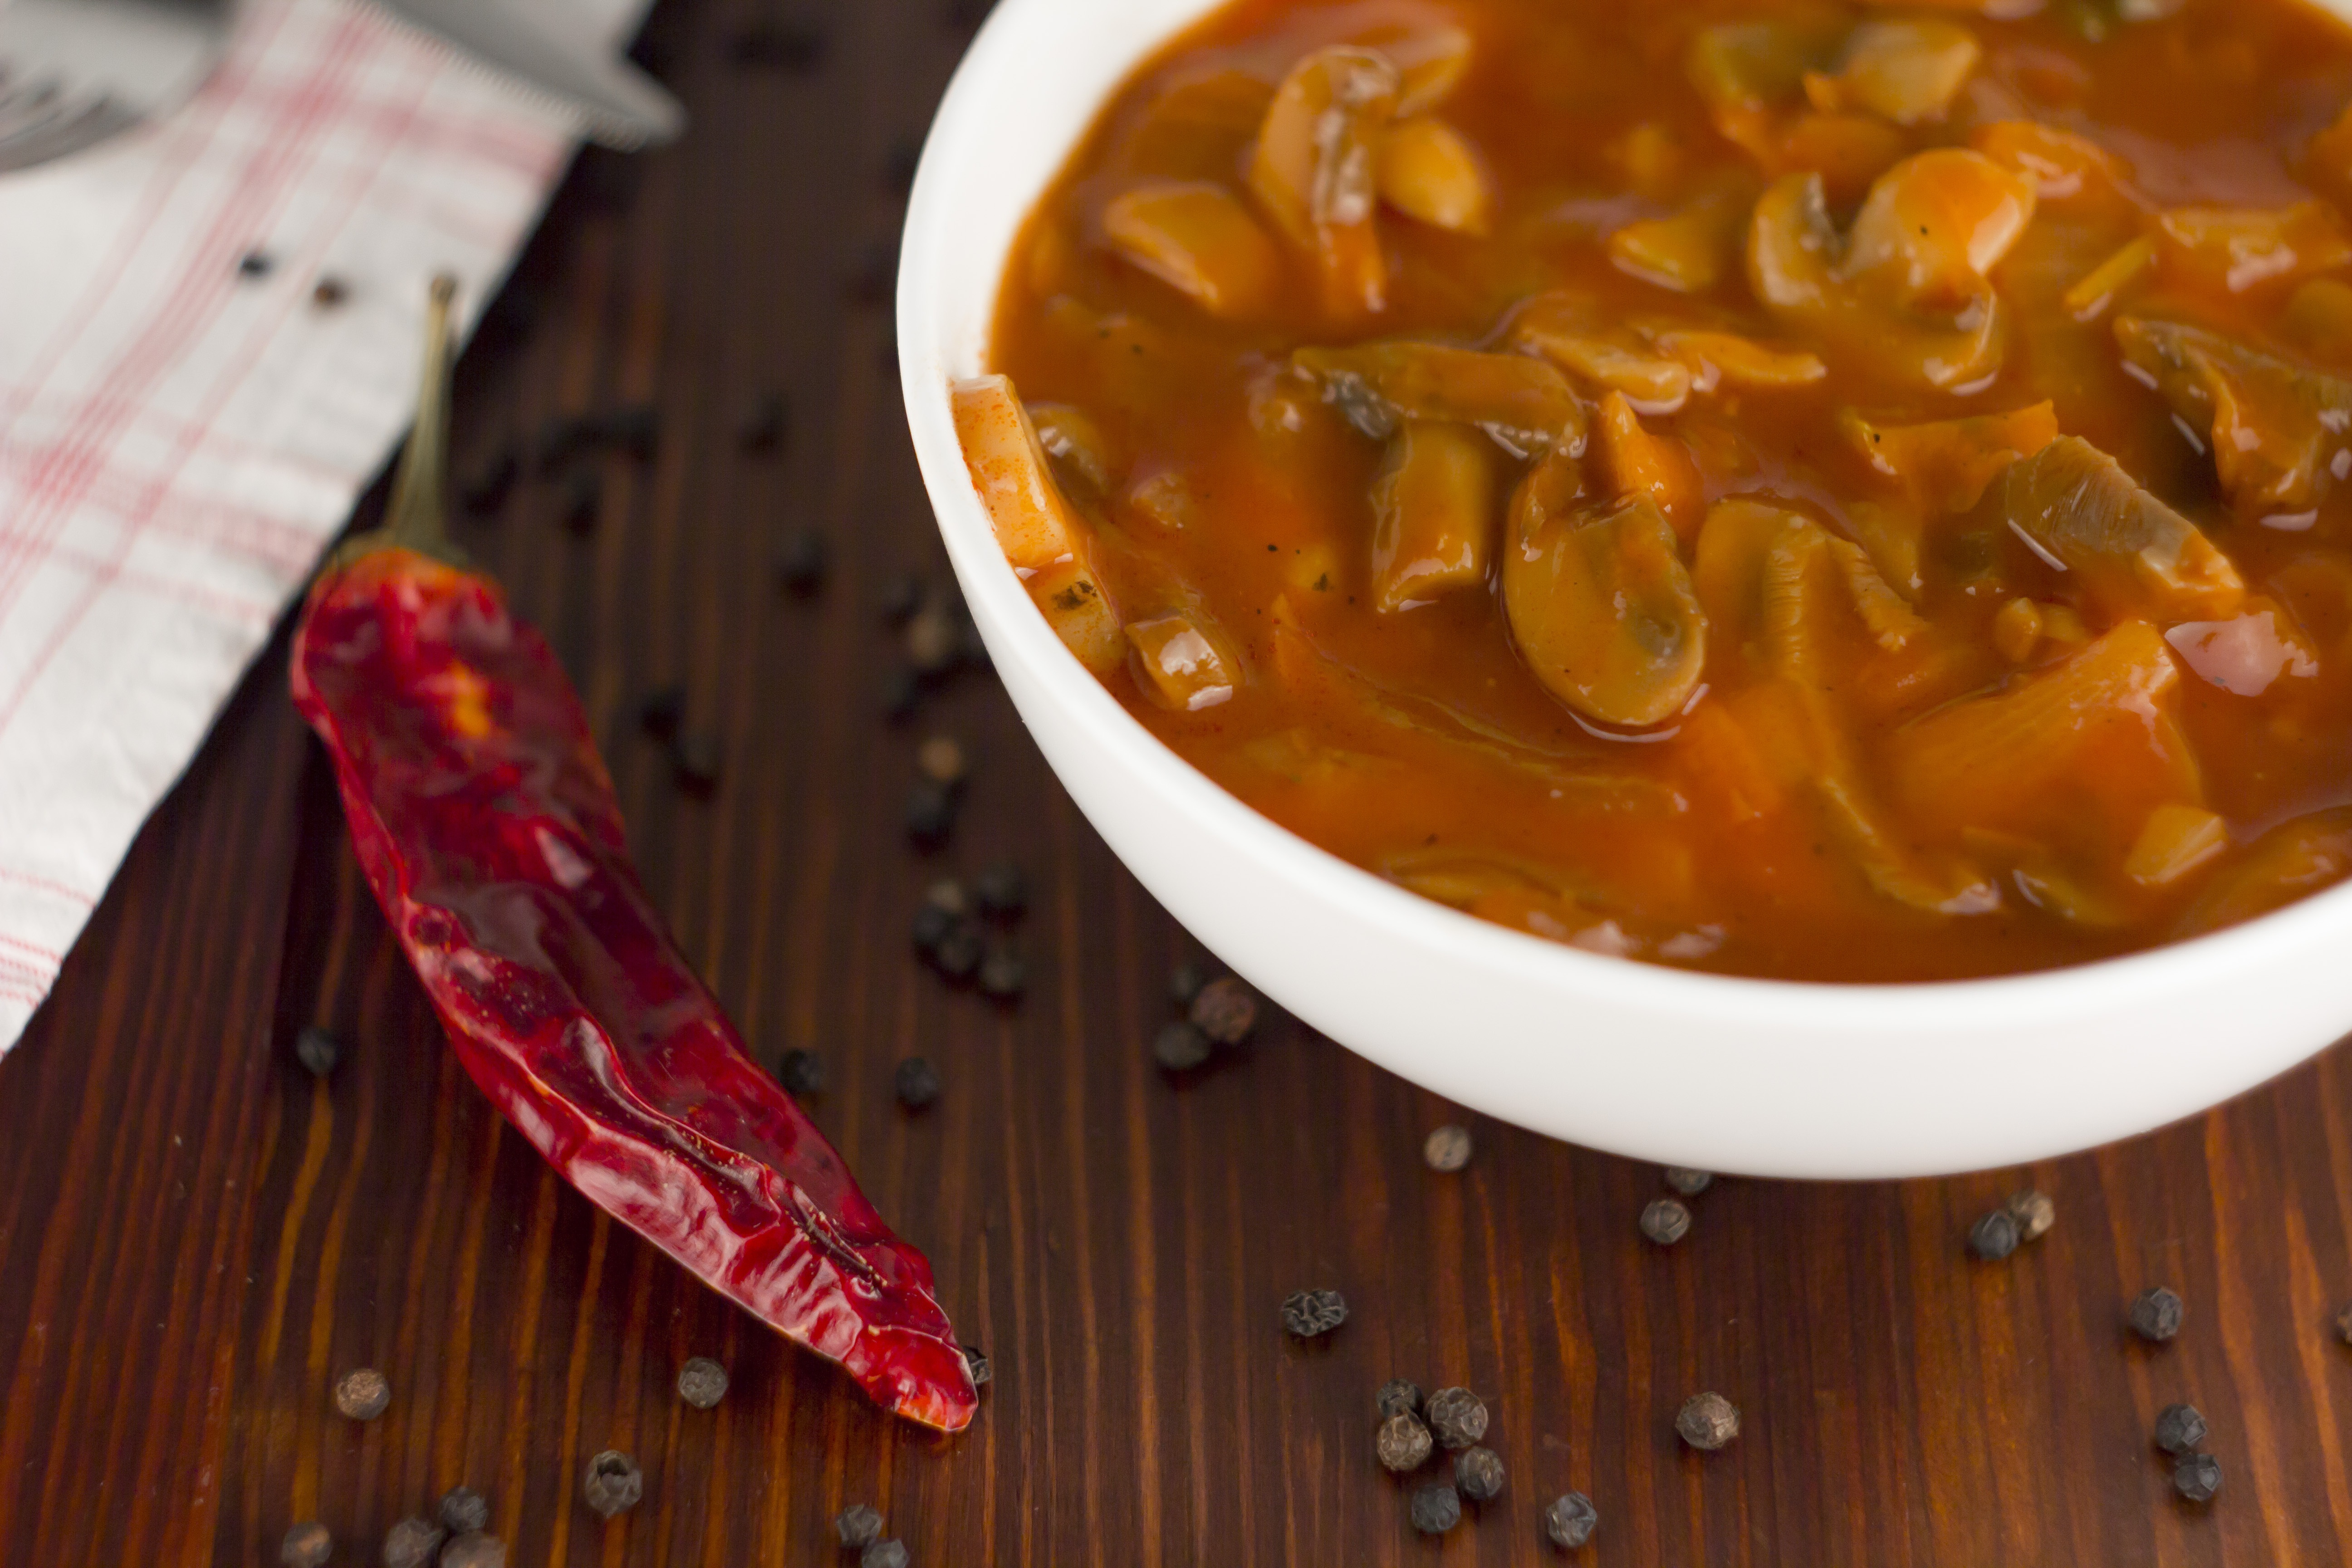
dish, food, pepper, produce, vegetable, cuisine, soup, paprika, rubber, curry, flowering plant, the bowl, leczo, land plant